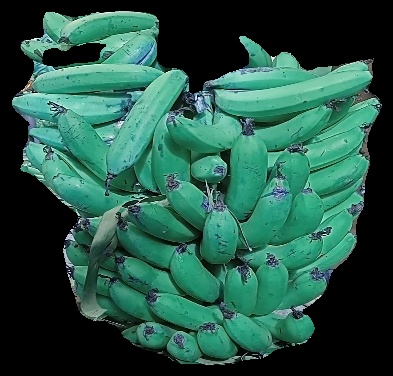
Variety: pachbale
Grade: grade3